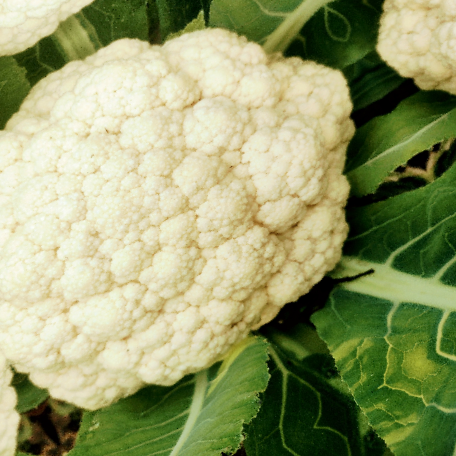
Label: Disease Free